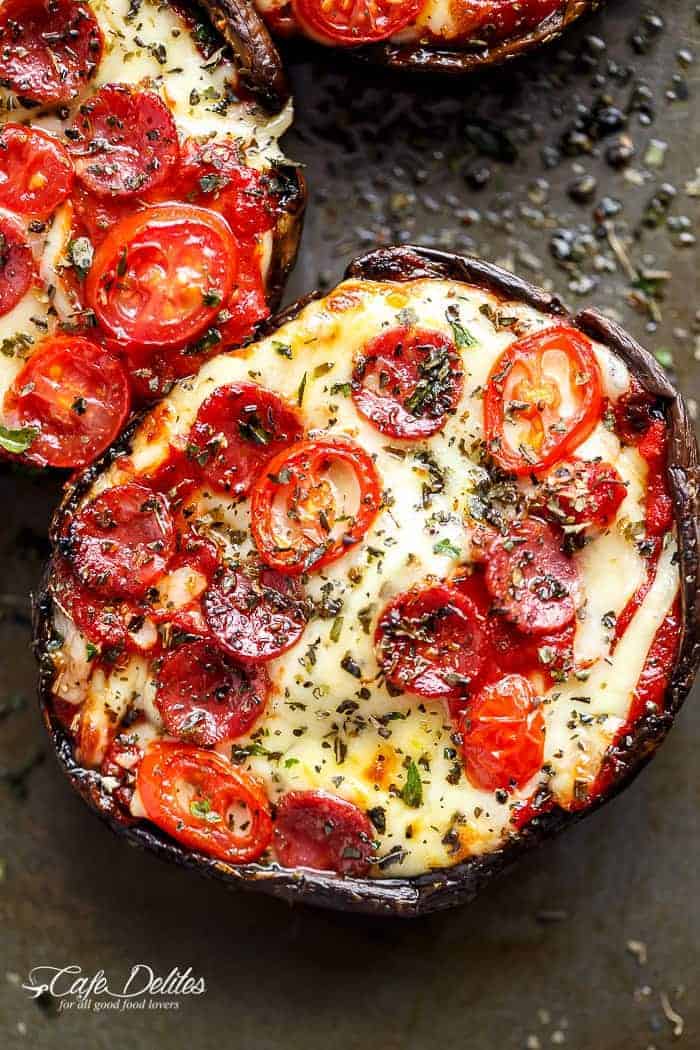
Dish: pizza